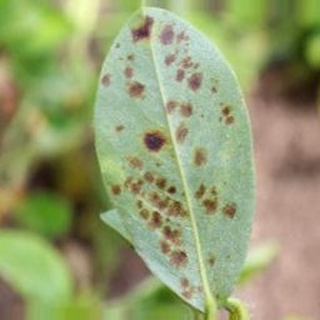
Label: groundnut_rust